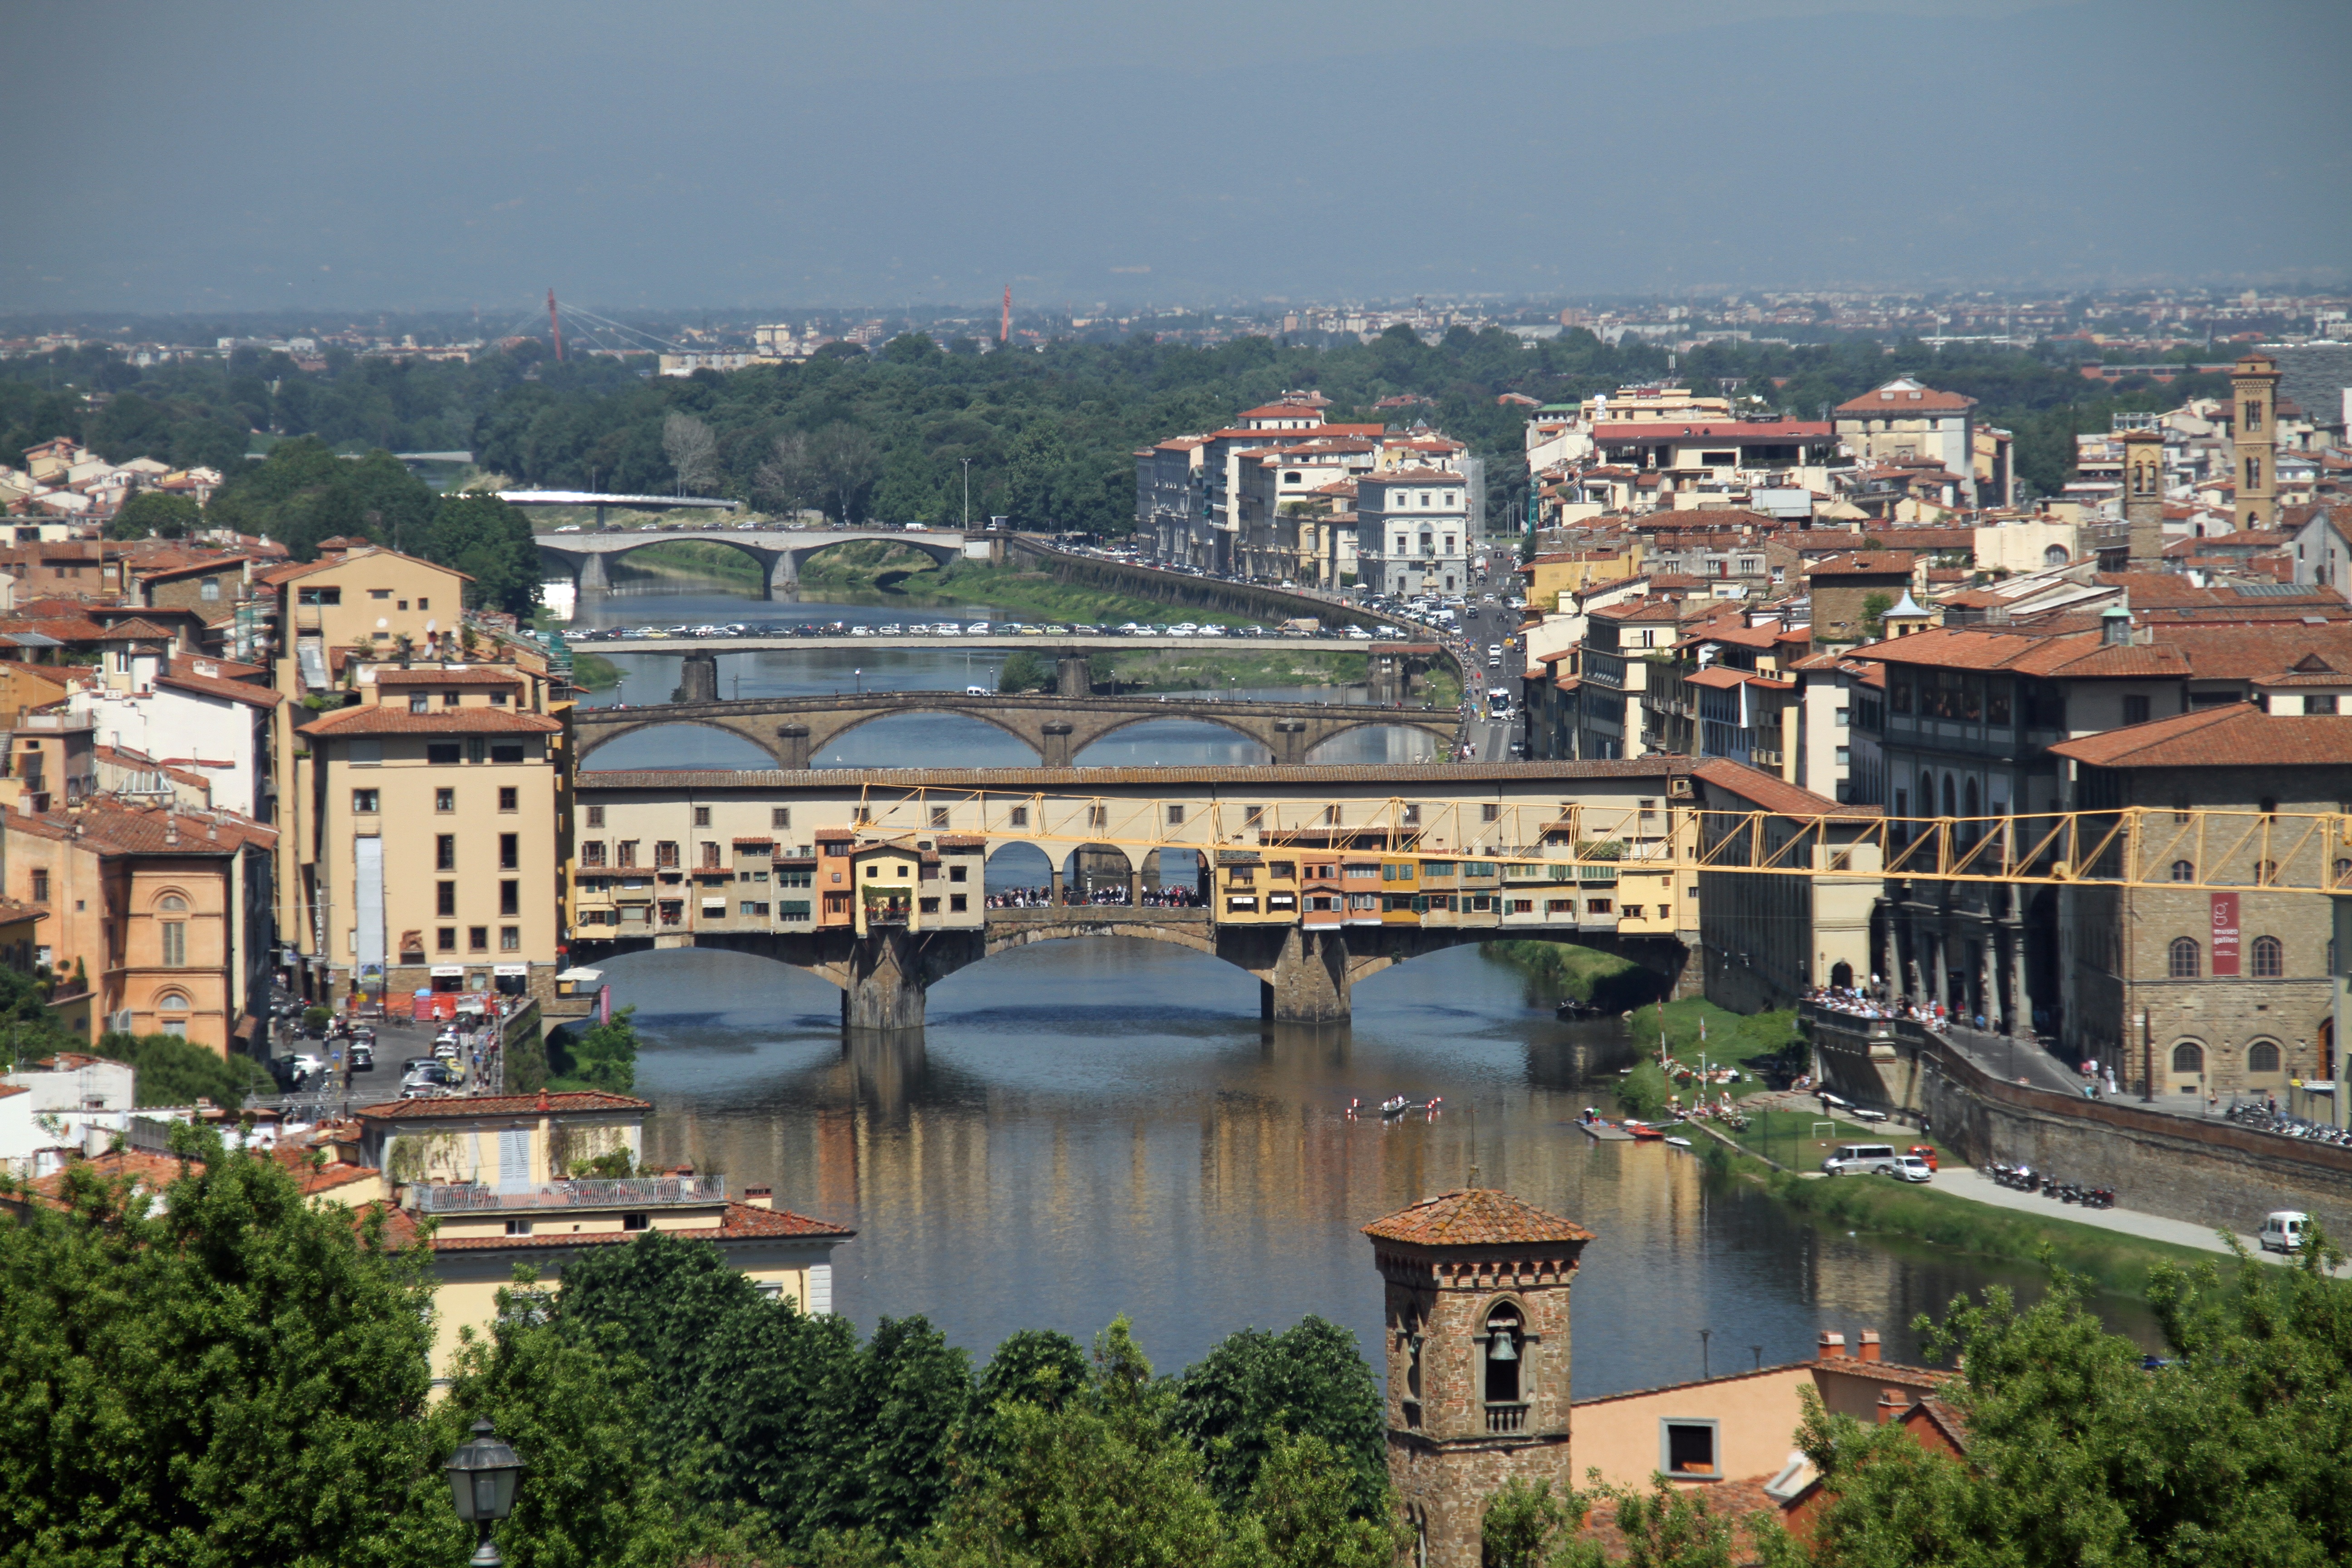
bridge, skyline, town, palace, city, river, cityscape, panorama, downtown, landmark, italy, famous, florence, ponte, bird's eye view, aerial photography, ponte vecchio, arno river, human settlement, metropolitan area